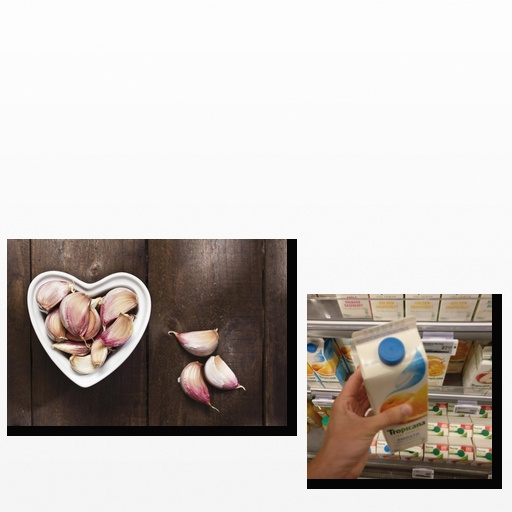
Food items: mixed_juice, garlic